Tiny Giants

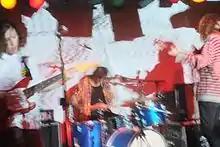
Tiny Giants at Gizzfest 2015

In April 2015 the band began recording their second album "INNUEN//DOS" once again in Jasper Jolley's living room. Having recorded their previous album in the same place, they had a bit of experience when making this record. They experimented with tracks featuring a second guitar played by Etienne Mantelli, instead of the usual bass guitar. They also experimented with the use of flute and vocal harmonies and they were featured more than in their previous records. The album was much more a Psych Rock album than it was Garage Rock, heavily drenched in delay and reverb. This was also the first album to feature 12 string guitar, further adding to the Psychedelic sound. The album was mixed by Paul Maybury, giving the songs a thicker sound as they were better produced. Around the same time as recording this album Tiny Giants played at the first Gizzfest, put on by Melbourne Psych Rock band King Gizzard and the Lizard Wizard. They also were welcomed back to Queenscliff Music Festival for a second year. The band played regular shows in pubs and clubs in Melbourne, migrating north to the big smoke from their beach town of Ocean Grove, starting to properly build a following.